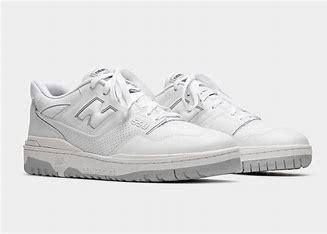
Brand: New
Model: Balance kg New Balance 550